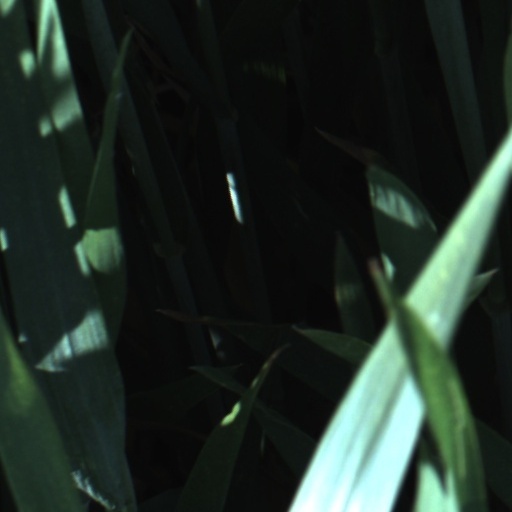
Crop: wheat